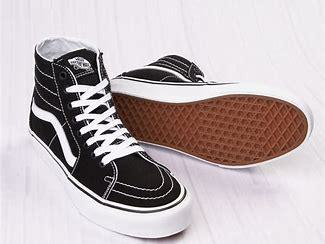
Brand: Vans
Model: SK8 Hi Skate